Dream Days at the Hotel Existence

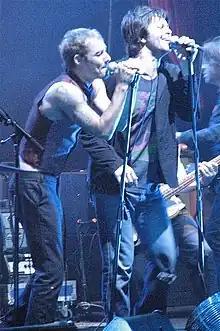
Daniel Johns and Bernard Fanning performing on the Across the Great Divide tour in Sydney.

Tickets for a nationwide tour of launch shows for "Dream Days at the Hotel Existence" went on sale on 10 May 2007 on the band's website, with tickets to the general public being released a day later. Powderfinger also toured in New South Wales and northern Victoria. Australian pianist Lachlan Doley was enlisted to play piano and keyboard parts on their live performances in these shows. His performances were welcomed by critics and audiences, with AdelaideNow commenting that "local ring-in Lachlan Doley added shimmering keys to the band's richly textured sound". Powderfinger and Doley performed the single "Lost and Running" on popular Australian variety show "Rove" on 17 June 2007. The group performed at Splendour in the Grass on 4 August 2007, and then followed it up by performing at Triple J's AWOL Concert in Karratha, Western Australia on 18 August 2007.